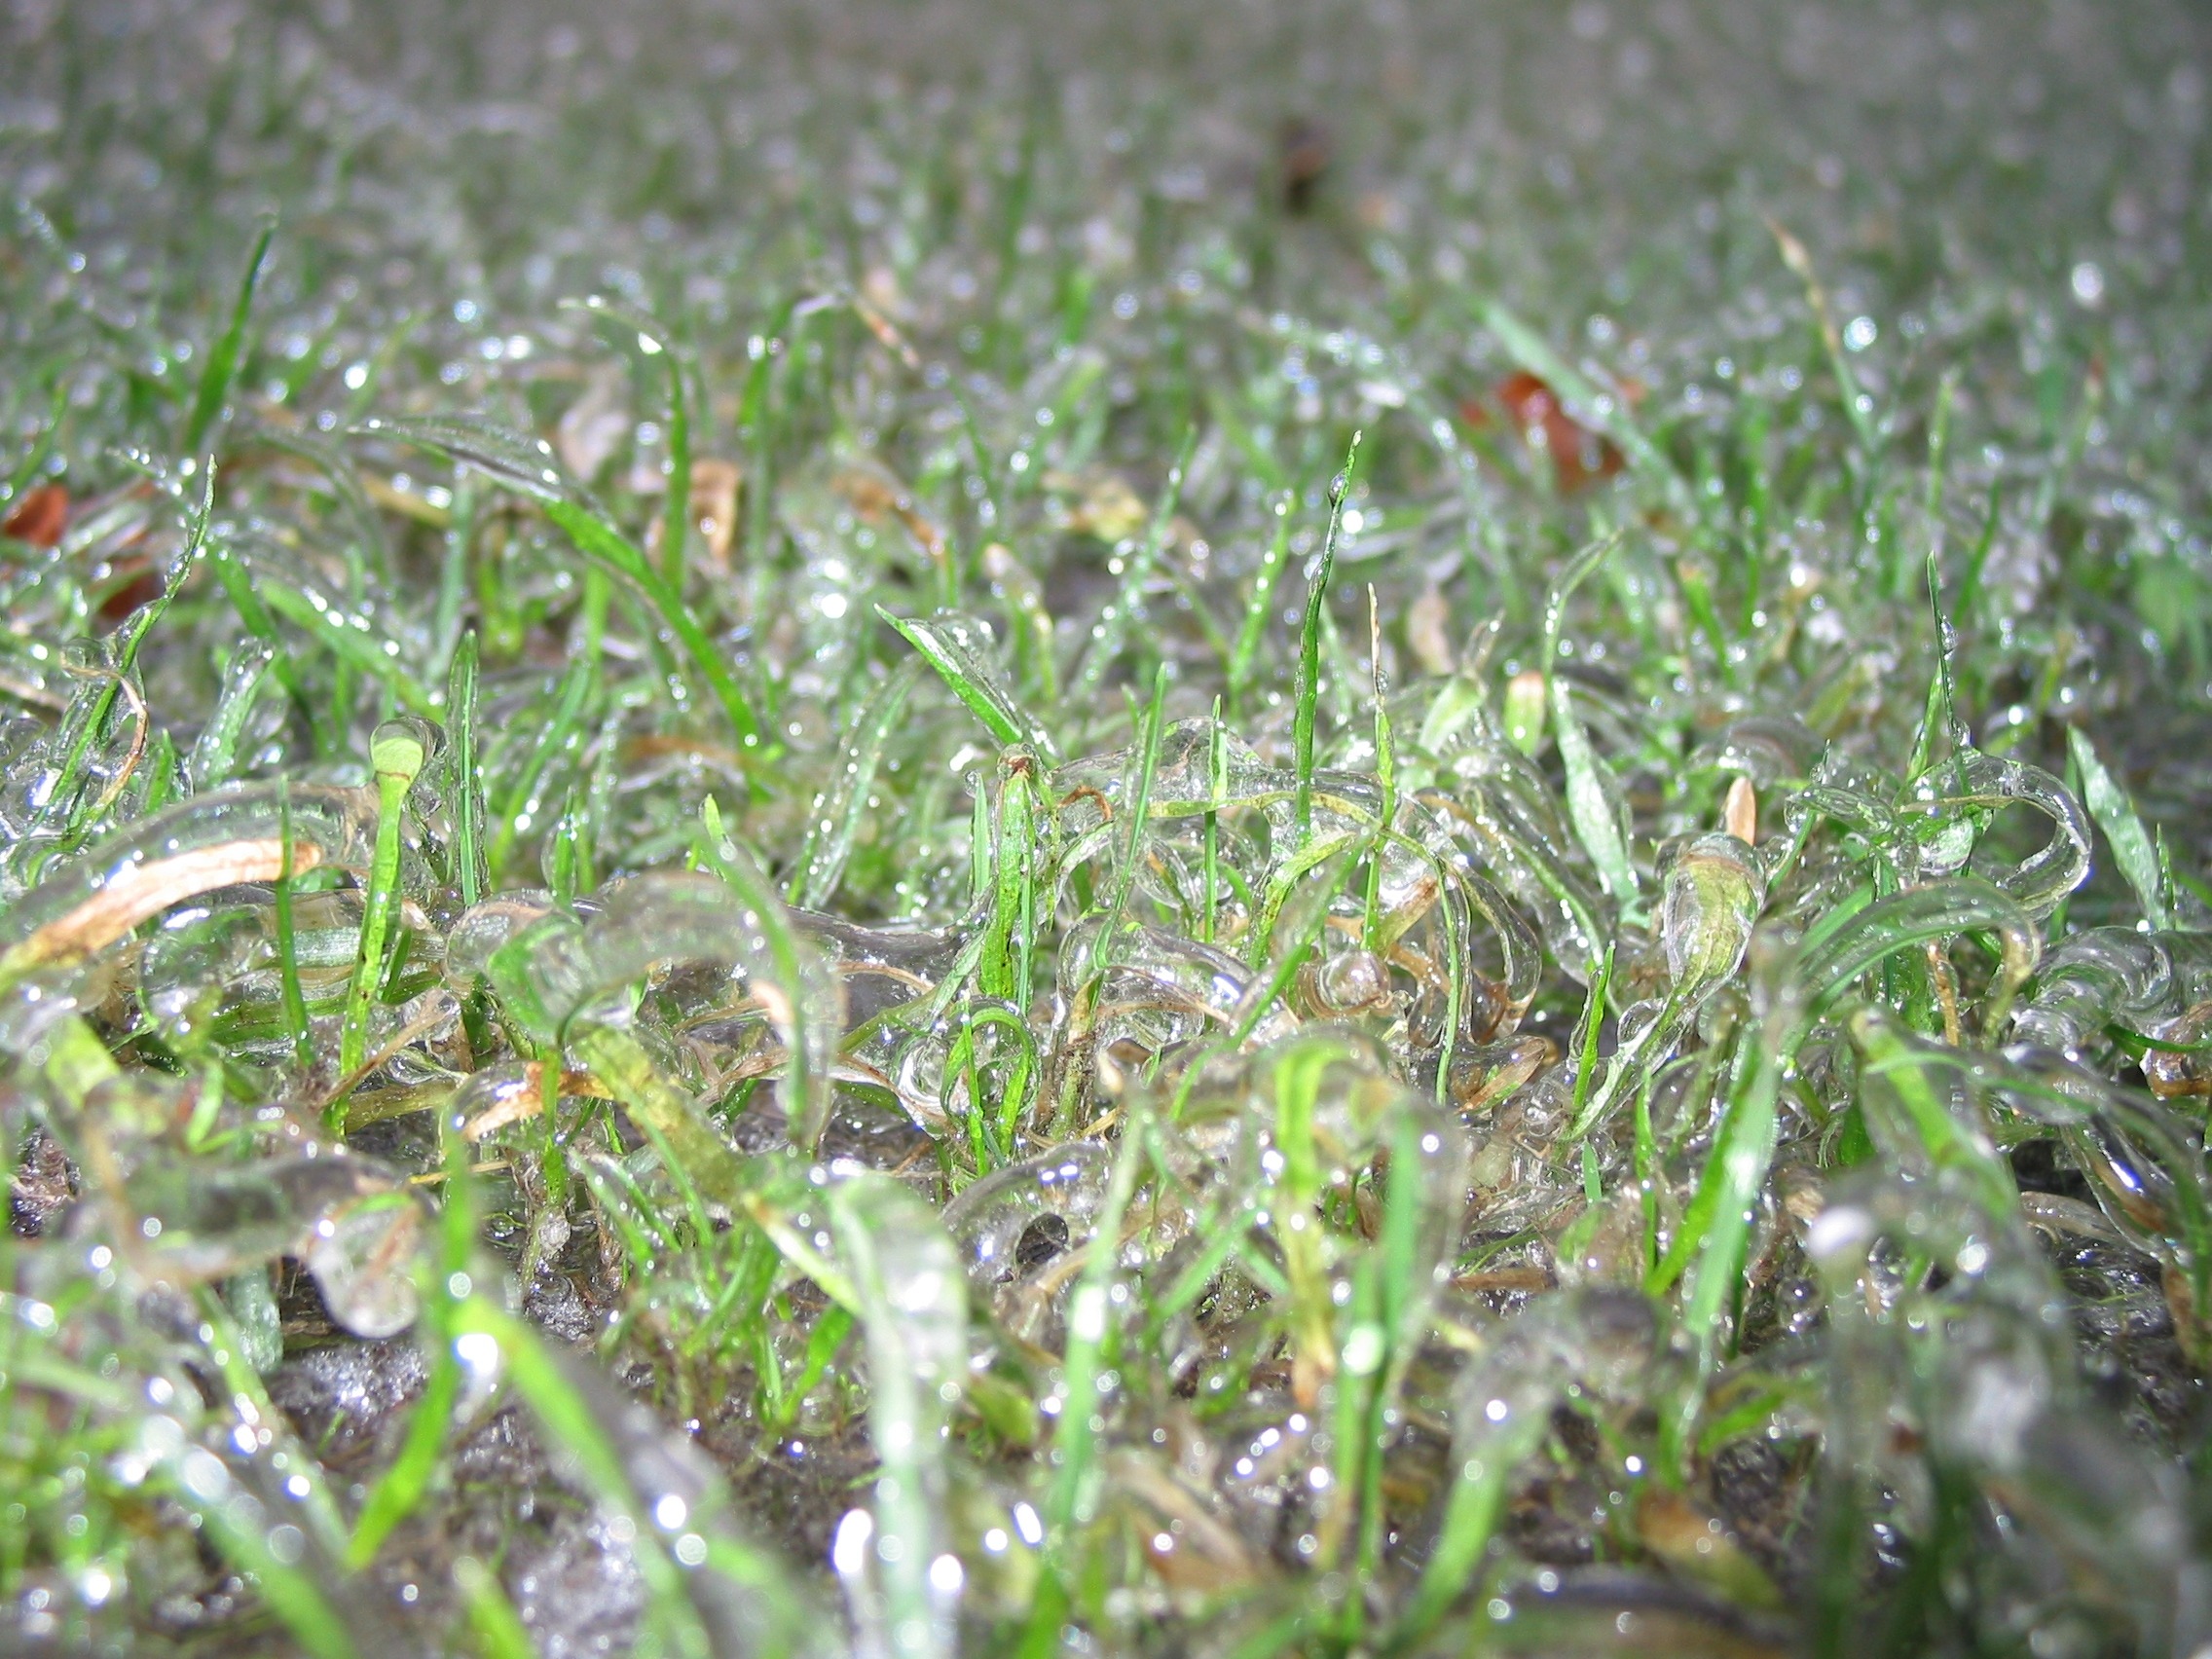
water, grass, cold, dew, plant, lawn, meadow, leaf, flower, green, frozen, flora, wildflower, moisture, macro photography, freezing rain, grass family, land plant